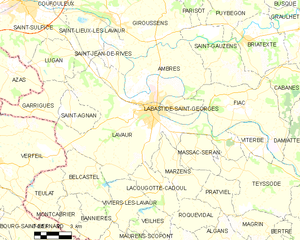
Carte des communes françaises Lavaur
Lavaur est une commune du département du Tarn, dans la région Occitanie, en France.